Ross Wimer

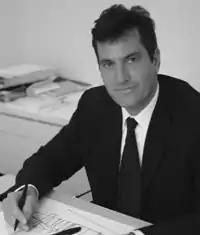

Ross Wimer, FAIA is an American architect, known for integrating the rigor and logic of engineering into his designs. Until October 2013, he was a design director in the Chicago office of Skidmore, Owings & Merrill, LLP. During his tenure at SOM from 1995 to 2013, he created architectural projects in over 20 cities on five continents. Mr. Wimer is a Fellow of the American Institute of Architects. He currently leads AECOM's architecture practice in the Americas.